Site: brandenburg
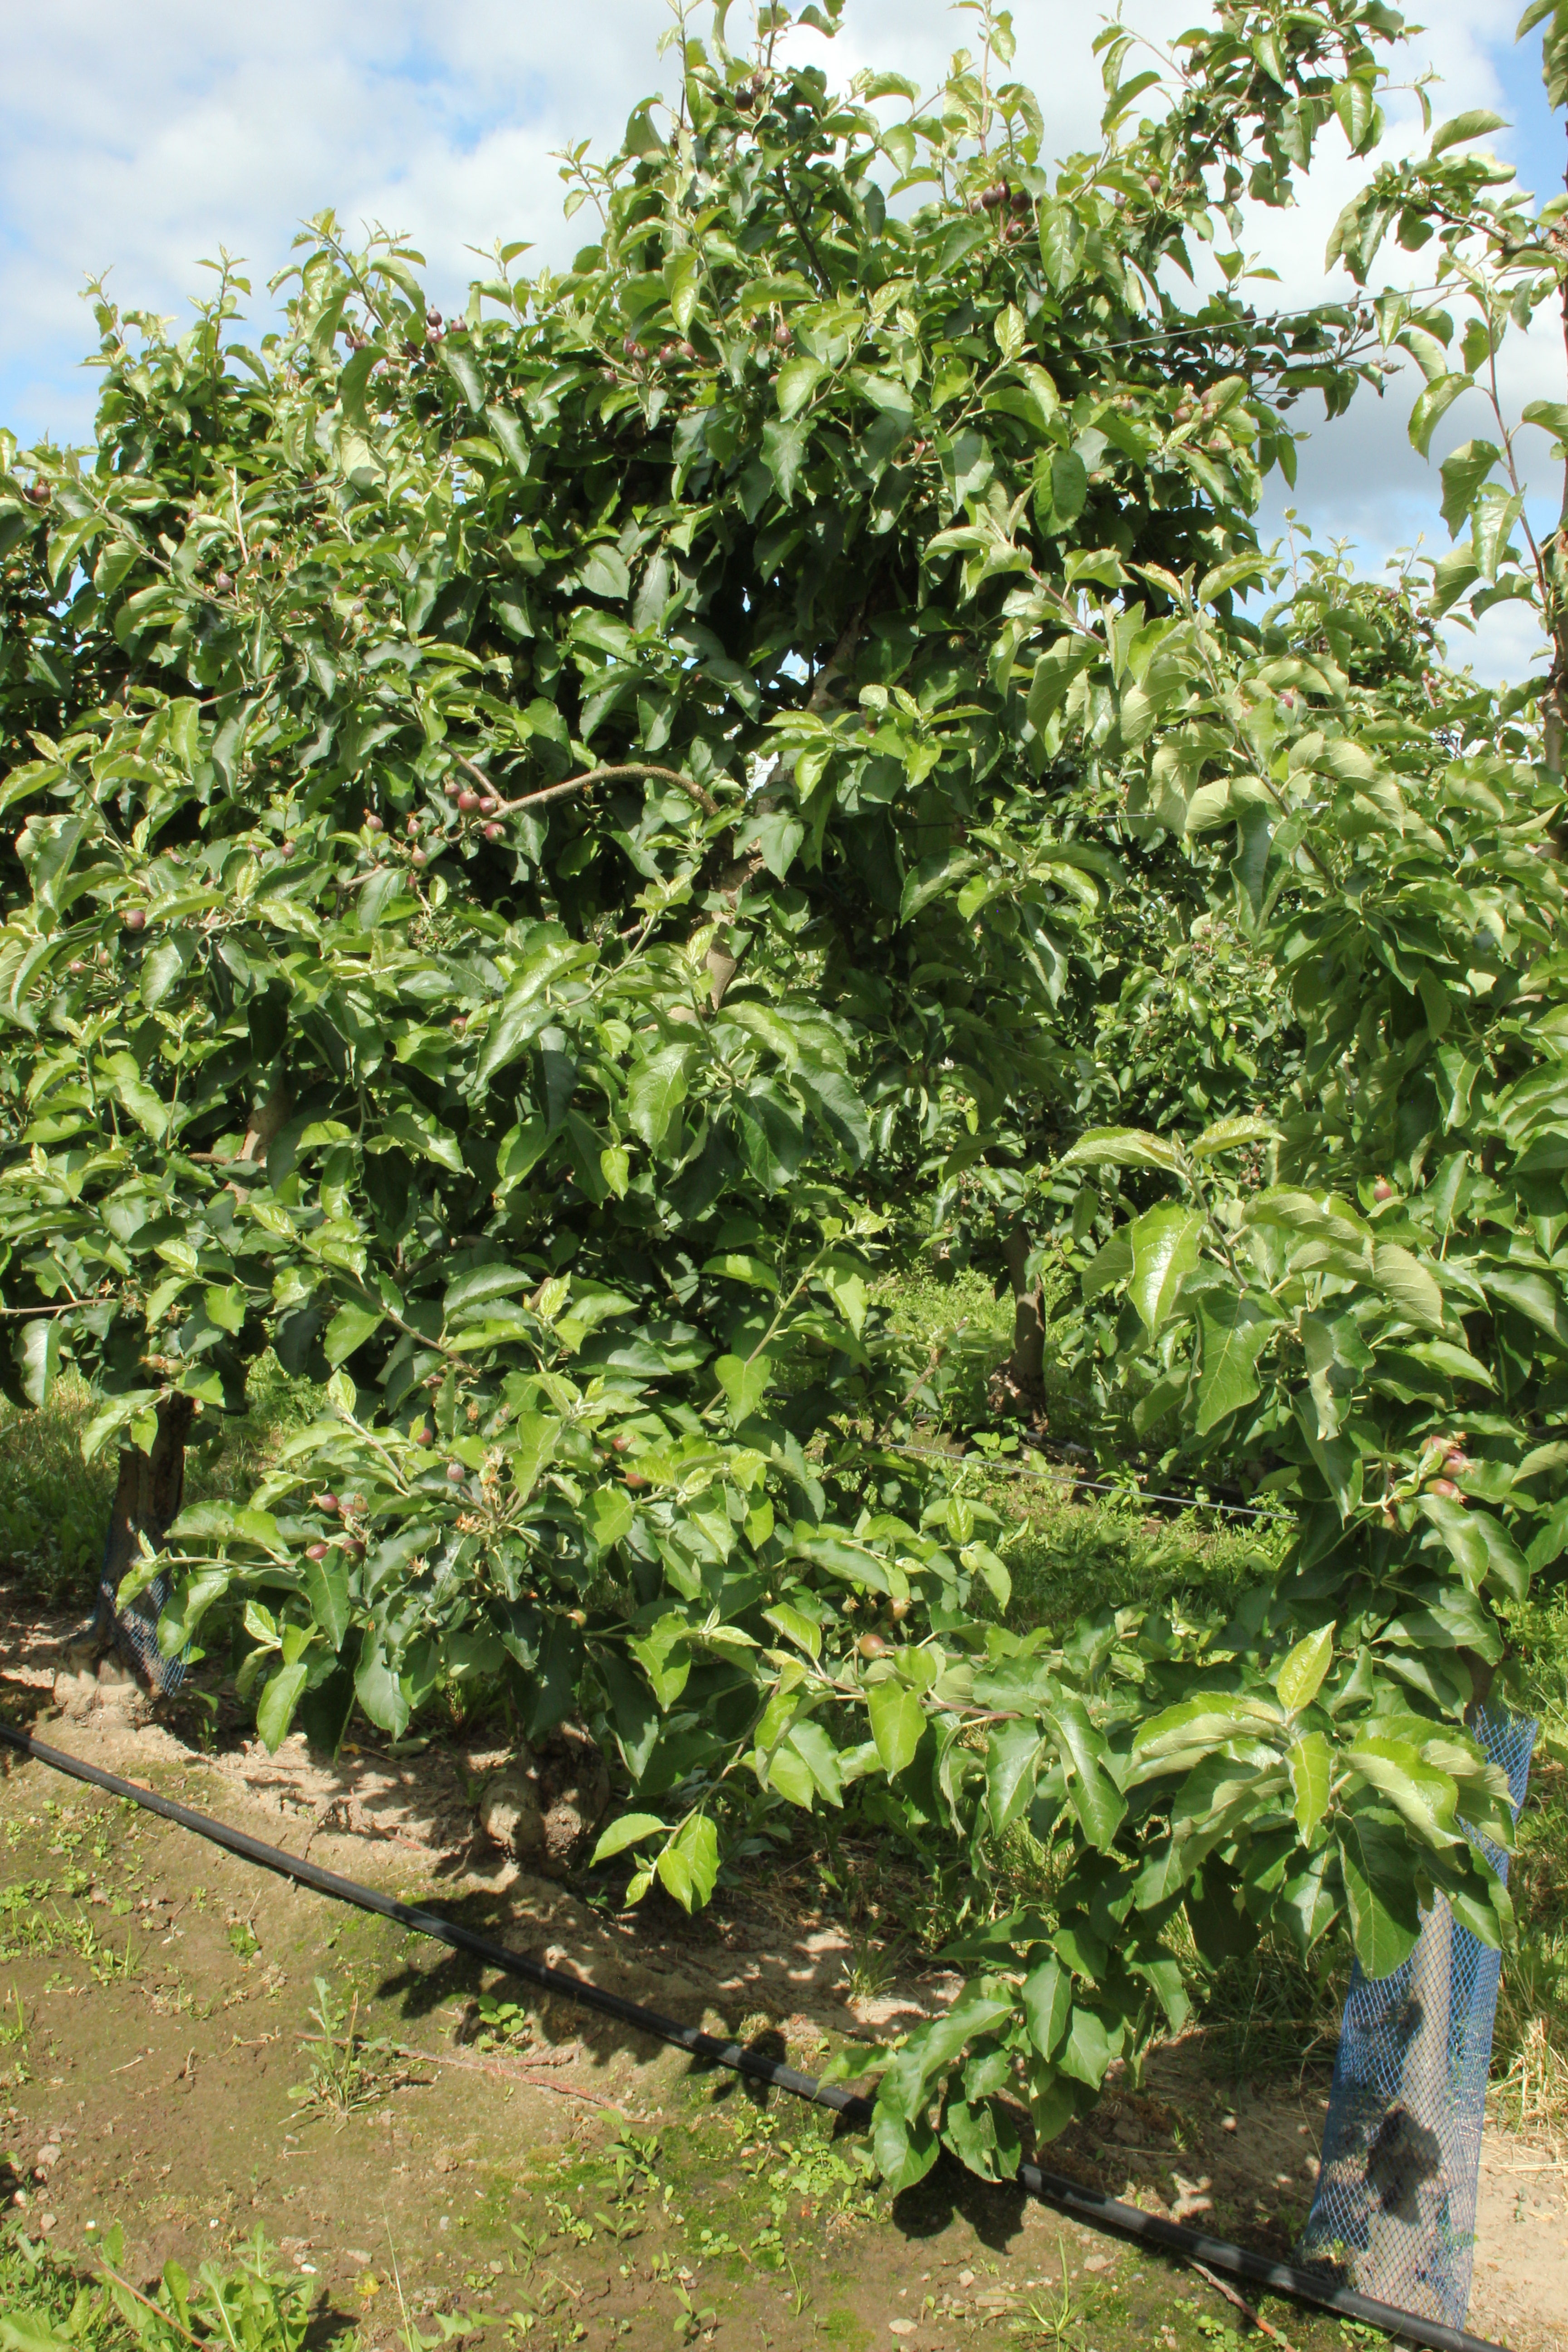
Growth stage (BBCH 72): Development of fruit